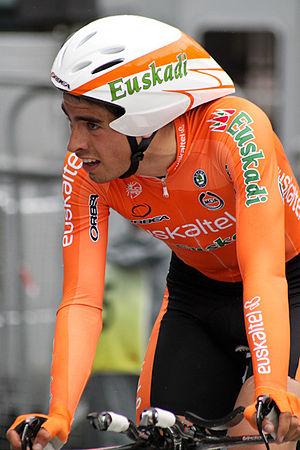
Prologue du Critérium du Dauphiné 2011, Saint Jean de Maurienne
Mikel Landa Meana, né le 13 décembre 1989 à Murgia, est un cycliste espagnol, membre de l'équipe Bahrain-McLaren. Professionnel depuis 2010, il est passé par les équipes Orbea, Euskaltel-Euskadi, Astana, Sky, puis Movistar. Il a notamment terminé troisième du Tour d'Italie 2015, dont il a gagné deux étapes en montagne. Il a également remporté le classement de la montagne ainsi qu'une étape du Tour d'Italie 2017 et une autre du Tour d'Espagne 2015.